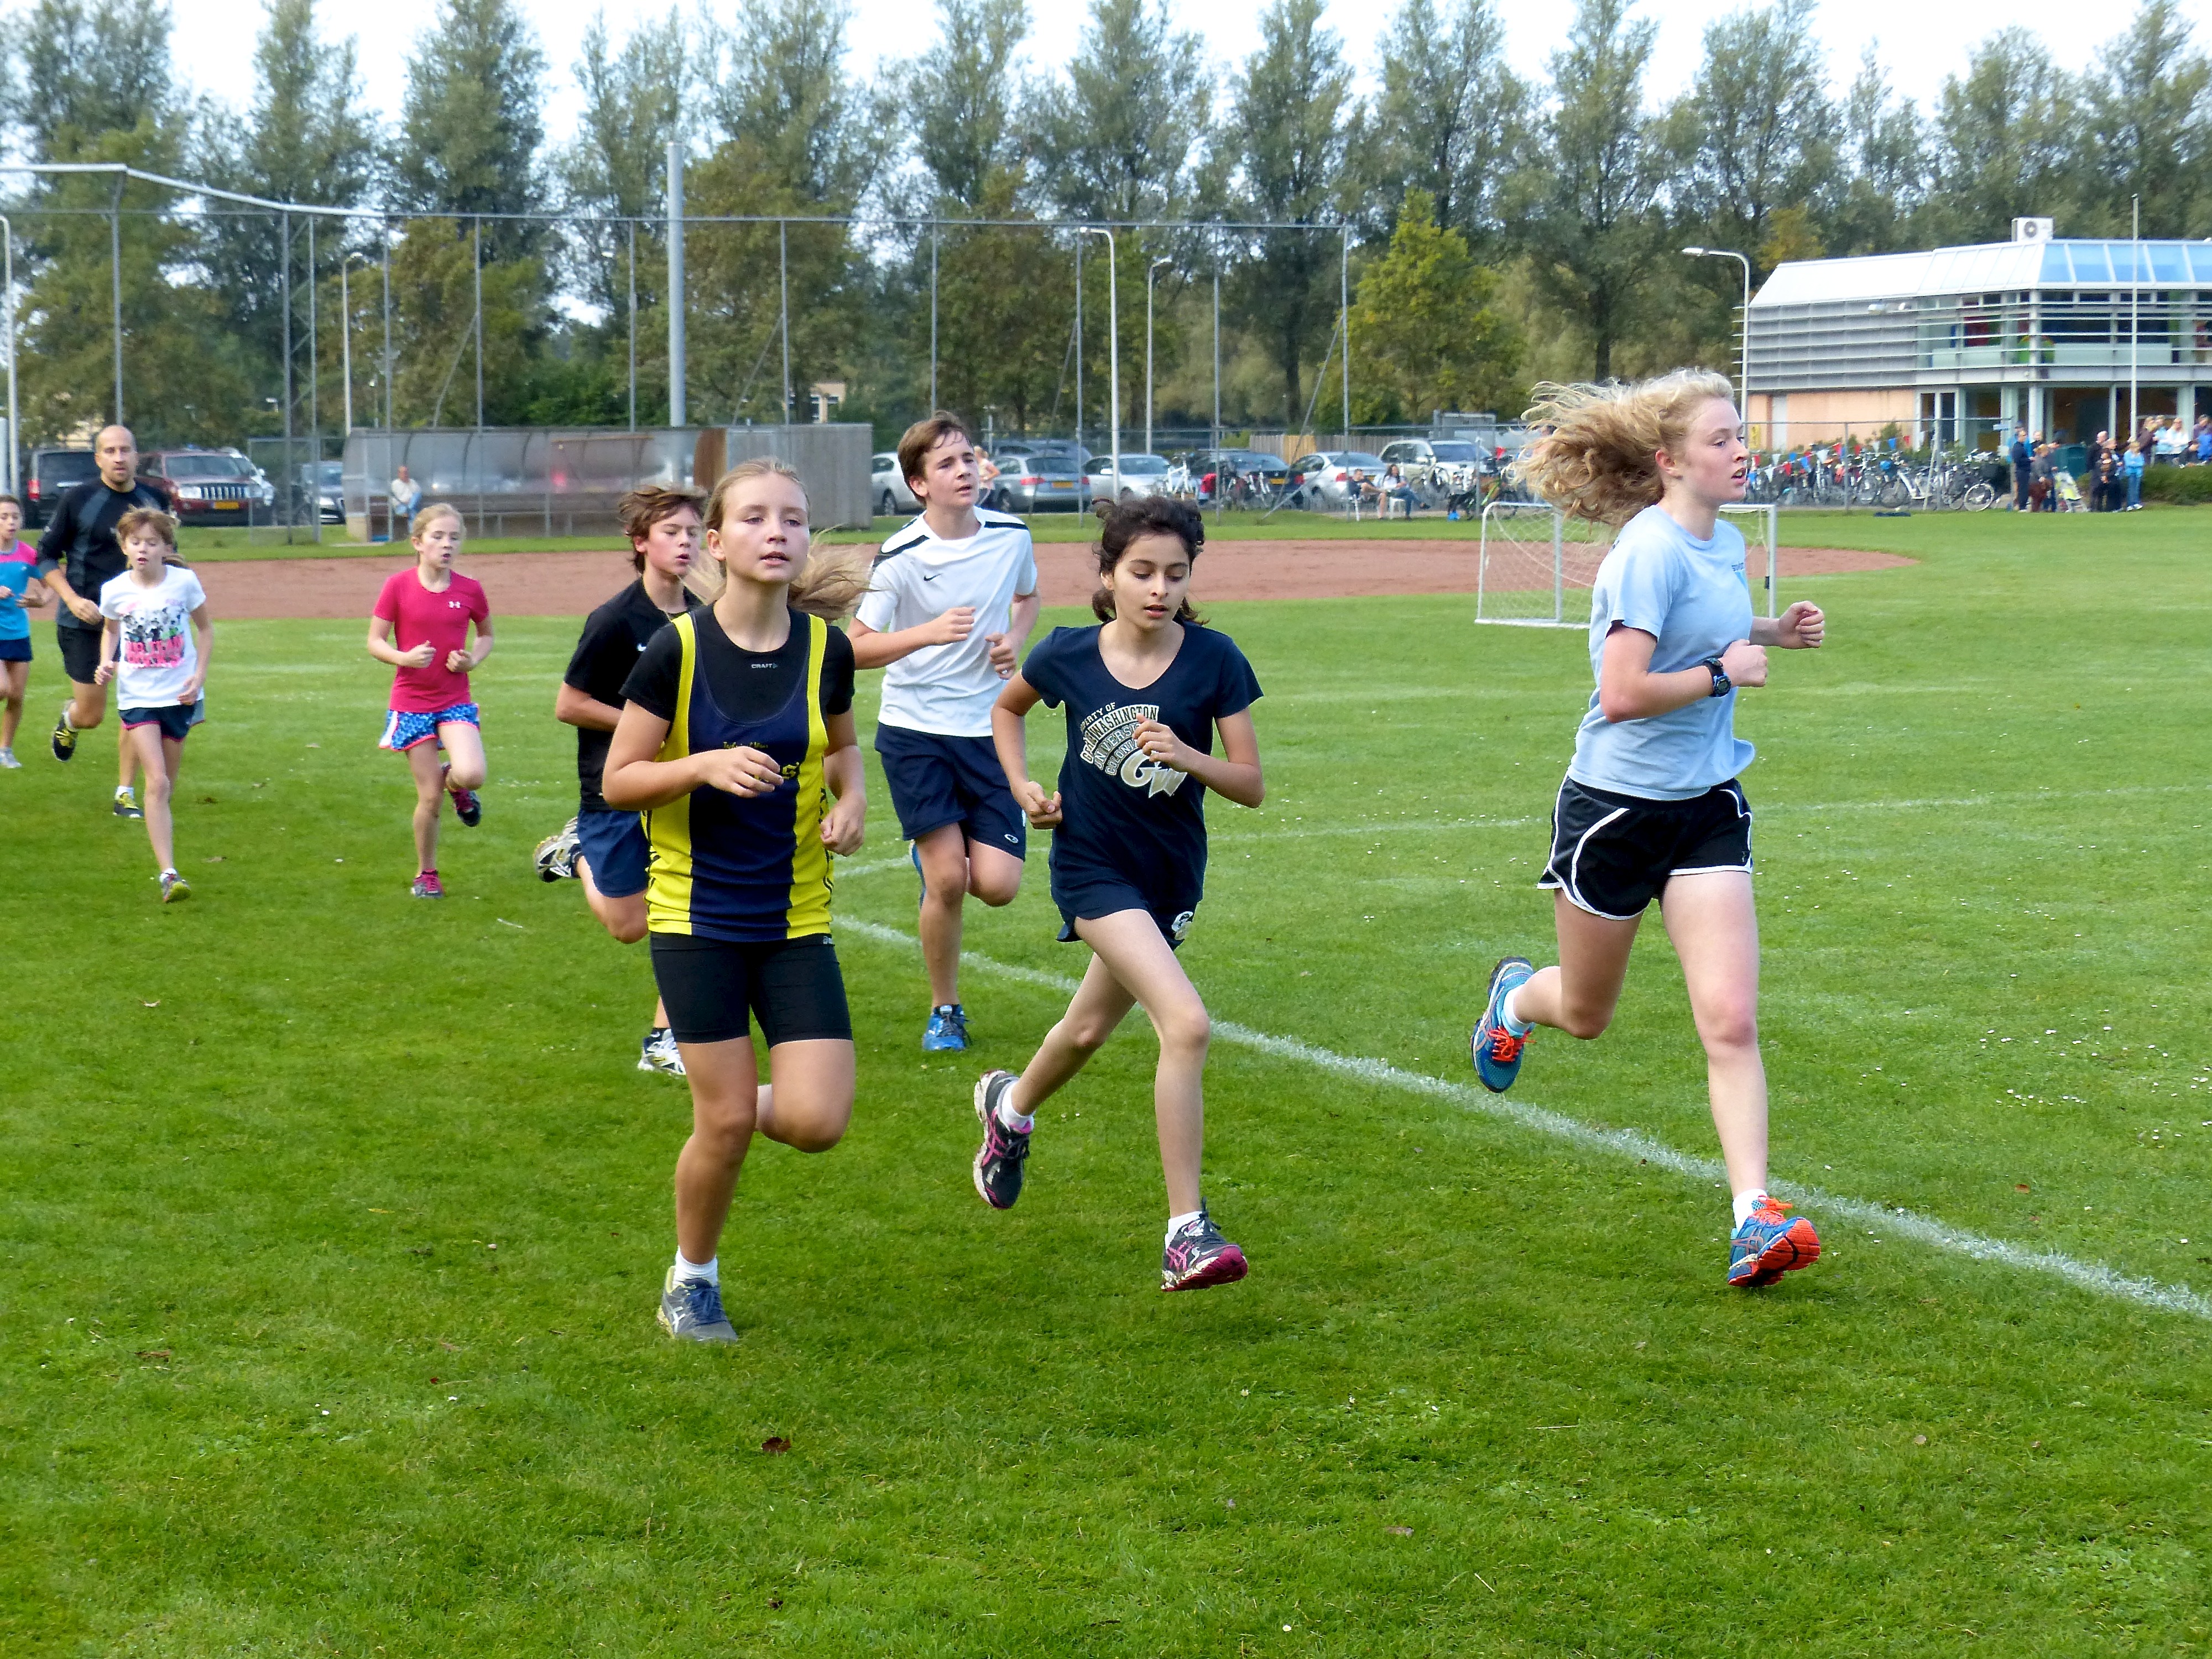
run, country, soccer, runner, cross, ash, hague, 2013, american, team, sports, school, endurance, athletics, sprint, physical exercise, human action, cross country running